Semana Santa

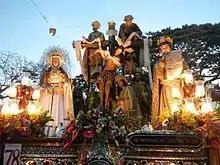
One of the 118 carrozas of the grand procession in Baliwag, the Philippines

The Philippines which was under Spanish control until 1898 shows a marked Spanish heritage, and the time is still known as "Semana Santa". Other areas such as Sicily, have shown Spanish influence due to their time under Spanish control. In the Catalan speaking parts of France there are Sanch Processions which use many of the same elements as Holy Week processions in Catalan areas of Spain.